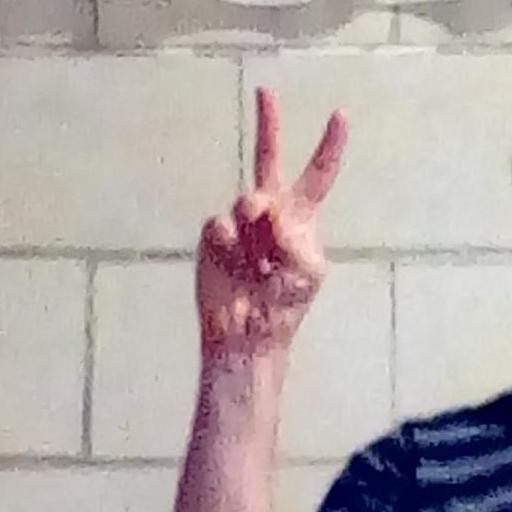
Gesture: peace